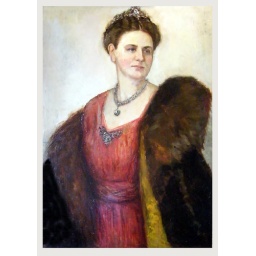
1938 Foto van portret van koningin Wilhelmina in het Bossche stadhuis. Geschilderd door Lizzy Ansingh